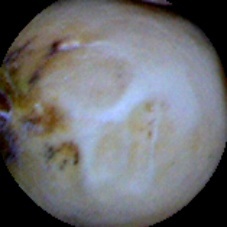
Label: Spotted